Ankica Tuđman

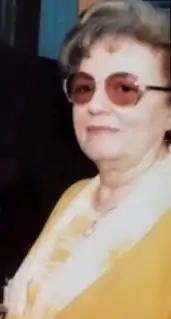

Ankica Tuđman (née Žumbar; 24 July 1926 – 6 October 2022) was the wife of Franjo Tuđman, the first President of an independent Croatia from 1991 until 1999, following the country's secession from SFR Yugoslavia, and the last President of the Presidency of SR Croatia as a constituent Yugoslav republic.